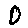
Label: 0